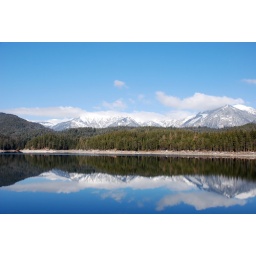
The Eibsee, a glacial lake halfway up the Zugspitz, tallest mountain in Germany.